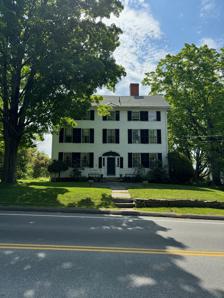
Building: 51 East Main Street (Yarmouth, Maine)
Country: United States of America
Year built: 1810
Historic house in Maine, United States 51 East Main Street The building in 2024 Alternative names William R. Stockbridge House General information Location Yarmouth, Maine , U.S. Address 51 East Main Street Coordinates 43°47′59″N 70°10′34″W / 43.799623925°N 70.1762309°W / 43.799623925; -70.1762309 Completed 1810 (215 years ago) ( 1810 ) Owner W. M. Schwind Antiques Technical details Floor count 3.5 51 East Main Street , also known as the William R. Stockbridge House , is a historic home in Yarmouth , Maine . It was built in 1810, on today's State Route 88 , before Yarmouth's secession from North Yarmouth . Its original owner was merchant William Stockbridge . Gilbert du Motier, Marquis de Lafayette , stayed in the building prior to his death in 1834. The nearby section of Route 88 is named Lafayette Street in his honor. Stockbridge is believed to be the original 1848 owner of 35 East Main Street , just a few yards down the hill. After Stockbridge's death in 1850, the home changed hands several times. In the 1920s, Adaline Crockett converted it into the Royal River Inn. Crockett's Royal River Cabins were in operation between 1934 and 1950 on the ocean side of nearby Spring Street, at its split with East Main Street. The enterprise began as an inn in the property, and continued as its office until the 1940s. In 1946, First Lady Eleanor Roosevelt and her entourage stayed in one of the cabins because the Eastland Park Hotel in Portland would not permit her dog, Fala, to stay in the hotel. The building retains its original Federal-style door surround, fanlight , windows, trim and siding. The rear of the property now overlooks Interstate 295 , after it was built above Yarmouth's harbor in 1961. In front of the property there stood a milestone providing the distance to Boston . The preceding one, on Pleasant Street , gives a distance of 138 miles (222 km). The milestones are part of the Boston-to- Machias extension of the Charleston -to-Boston " King's Highway ". See also Historical buildings and structures of Yarmouth, Maine References